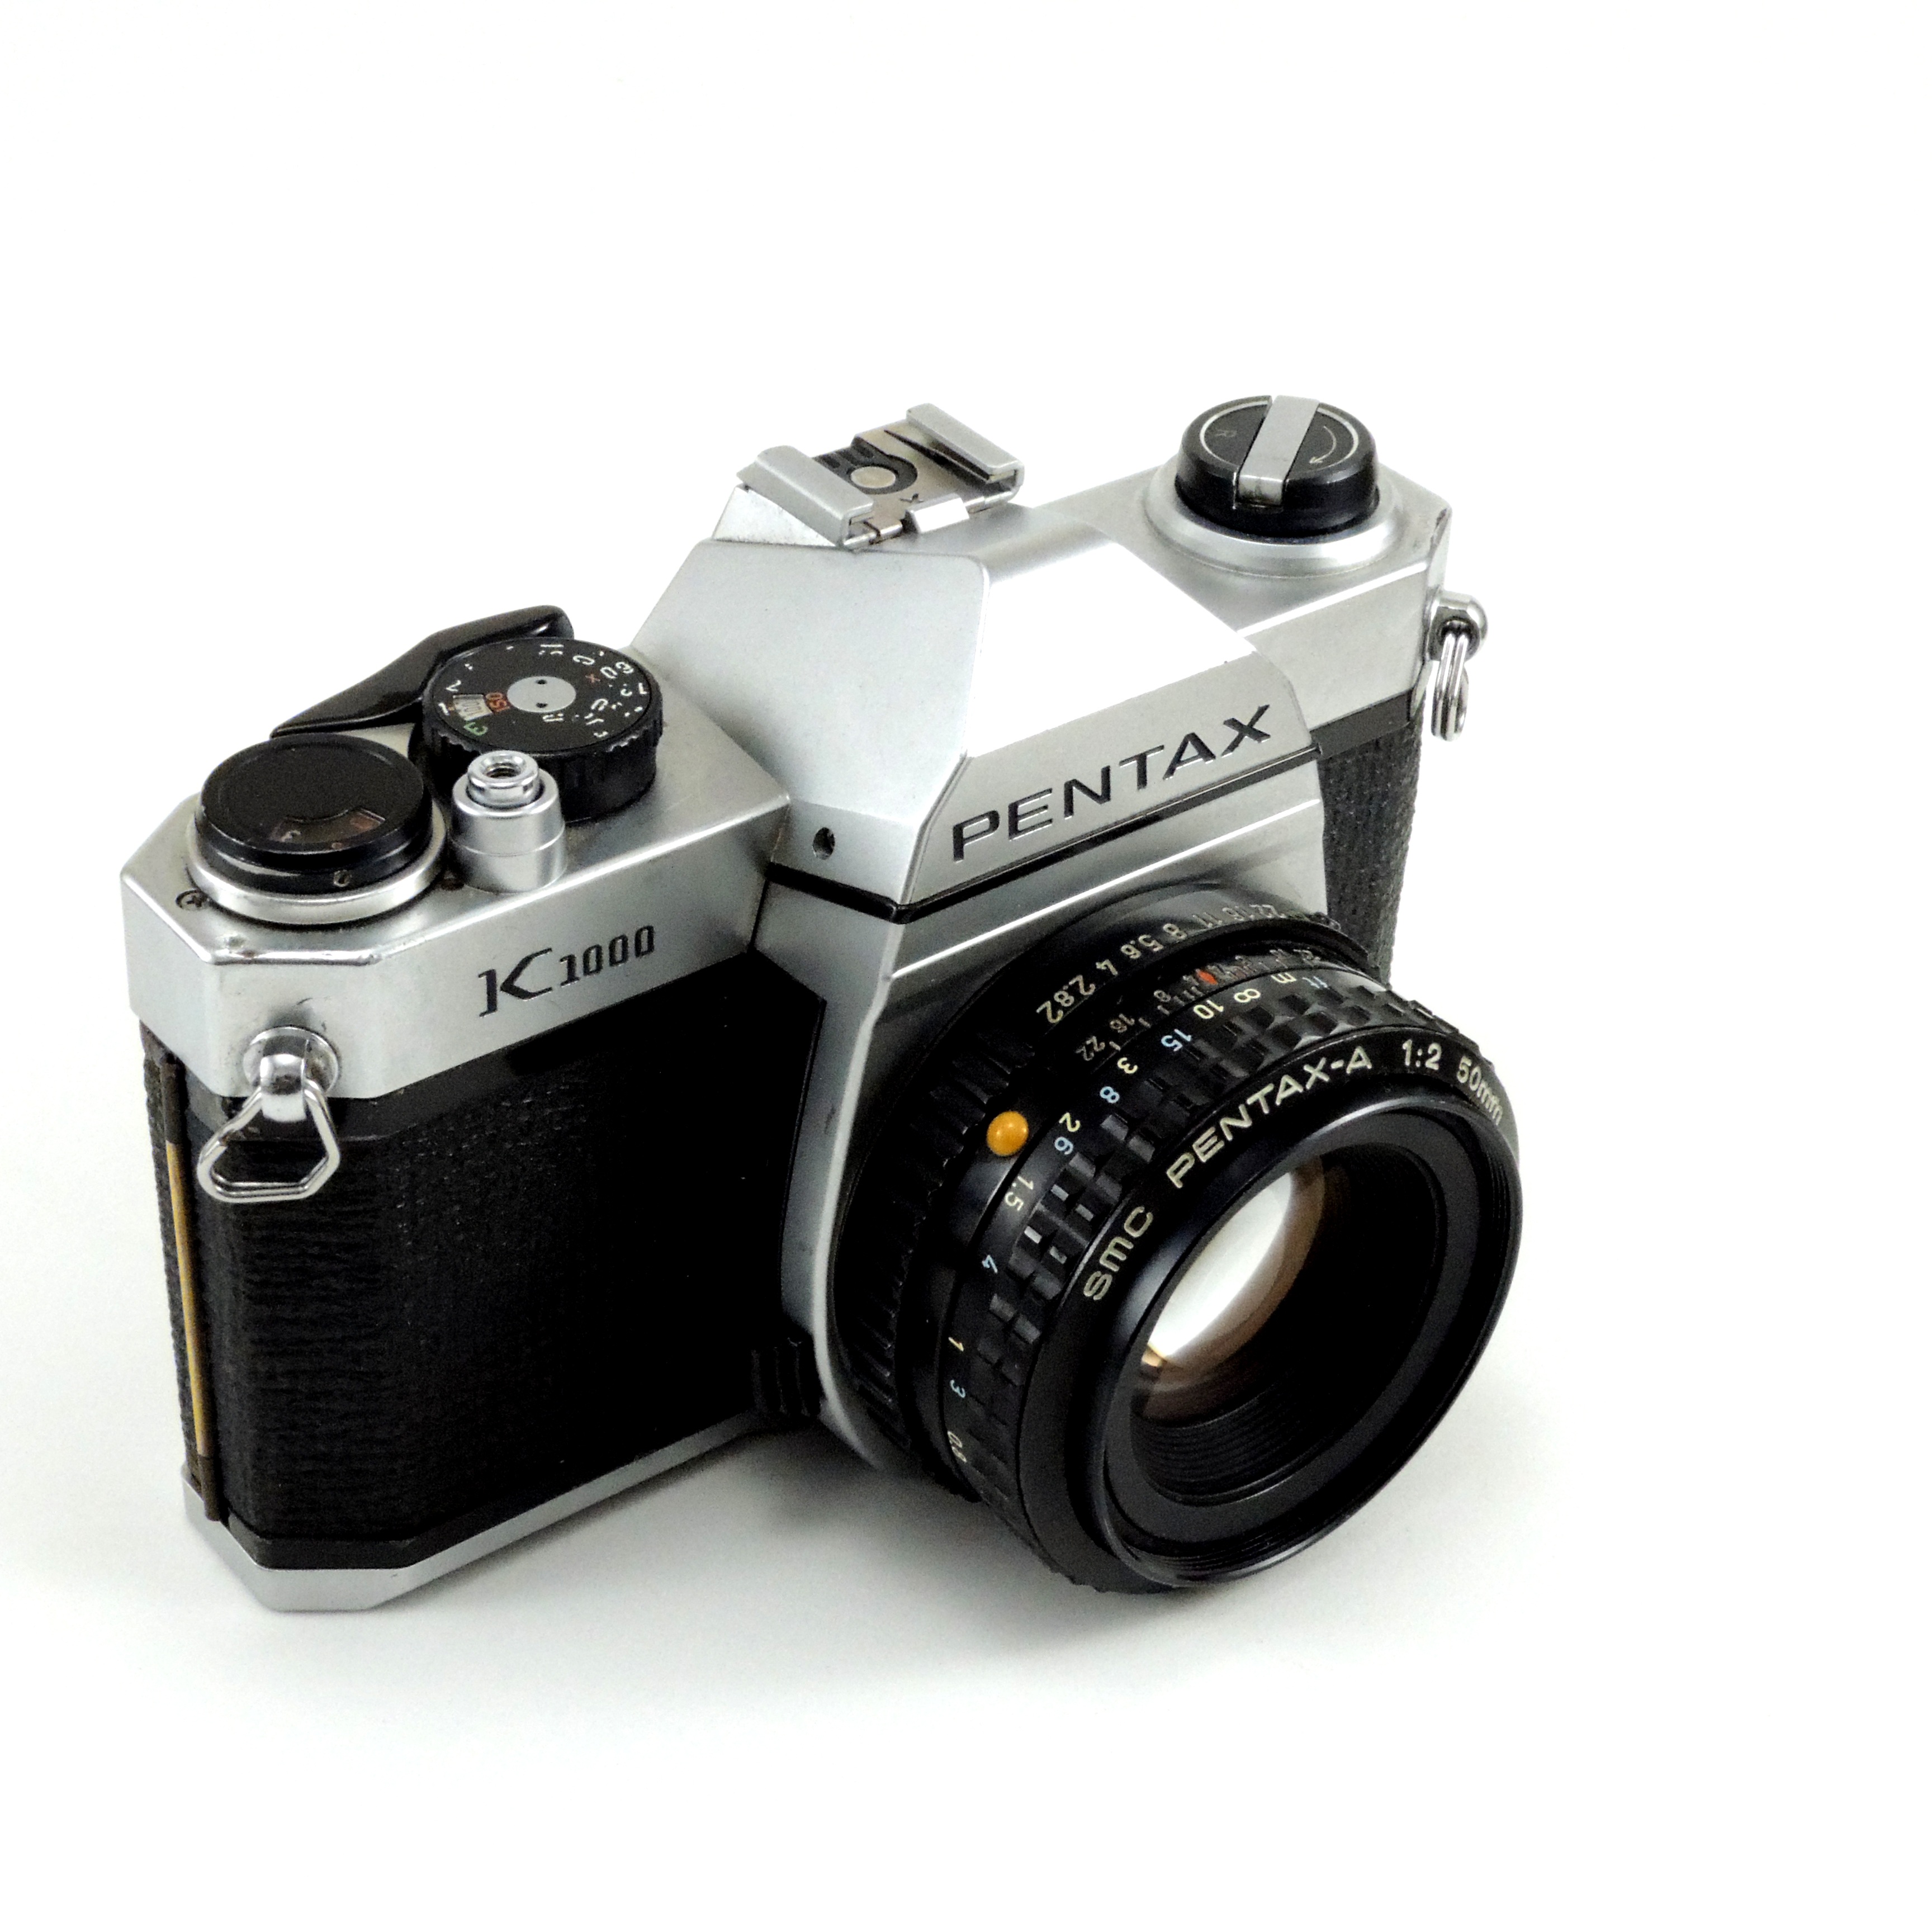
camera, analog, lens, product, digital camera, pentax, camera lens, former, k1000, photographic, single lens reflex camera, cameras optics, camera accessory, 50 mm